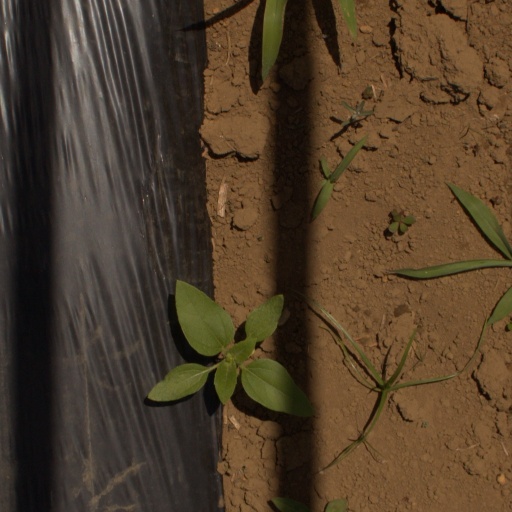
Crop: Jerusalem artichoke